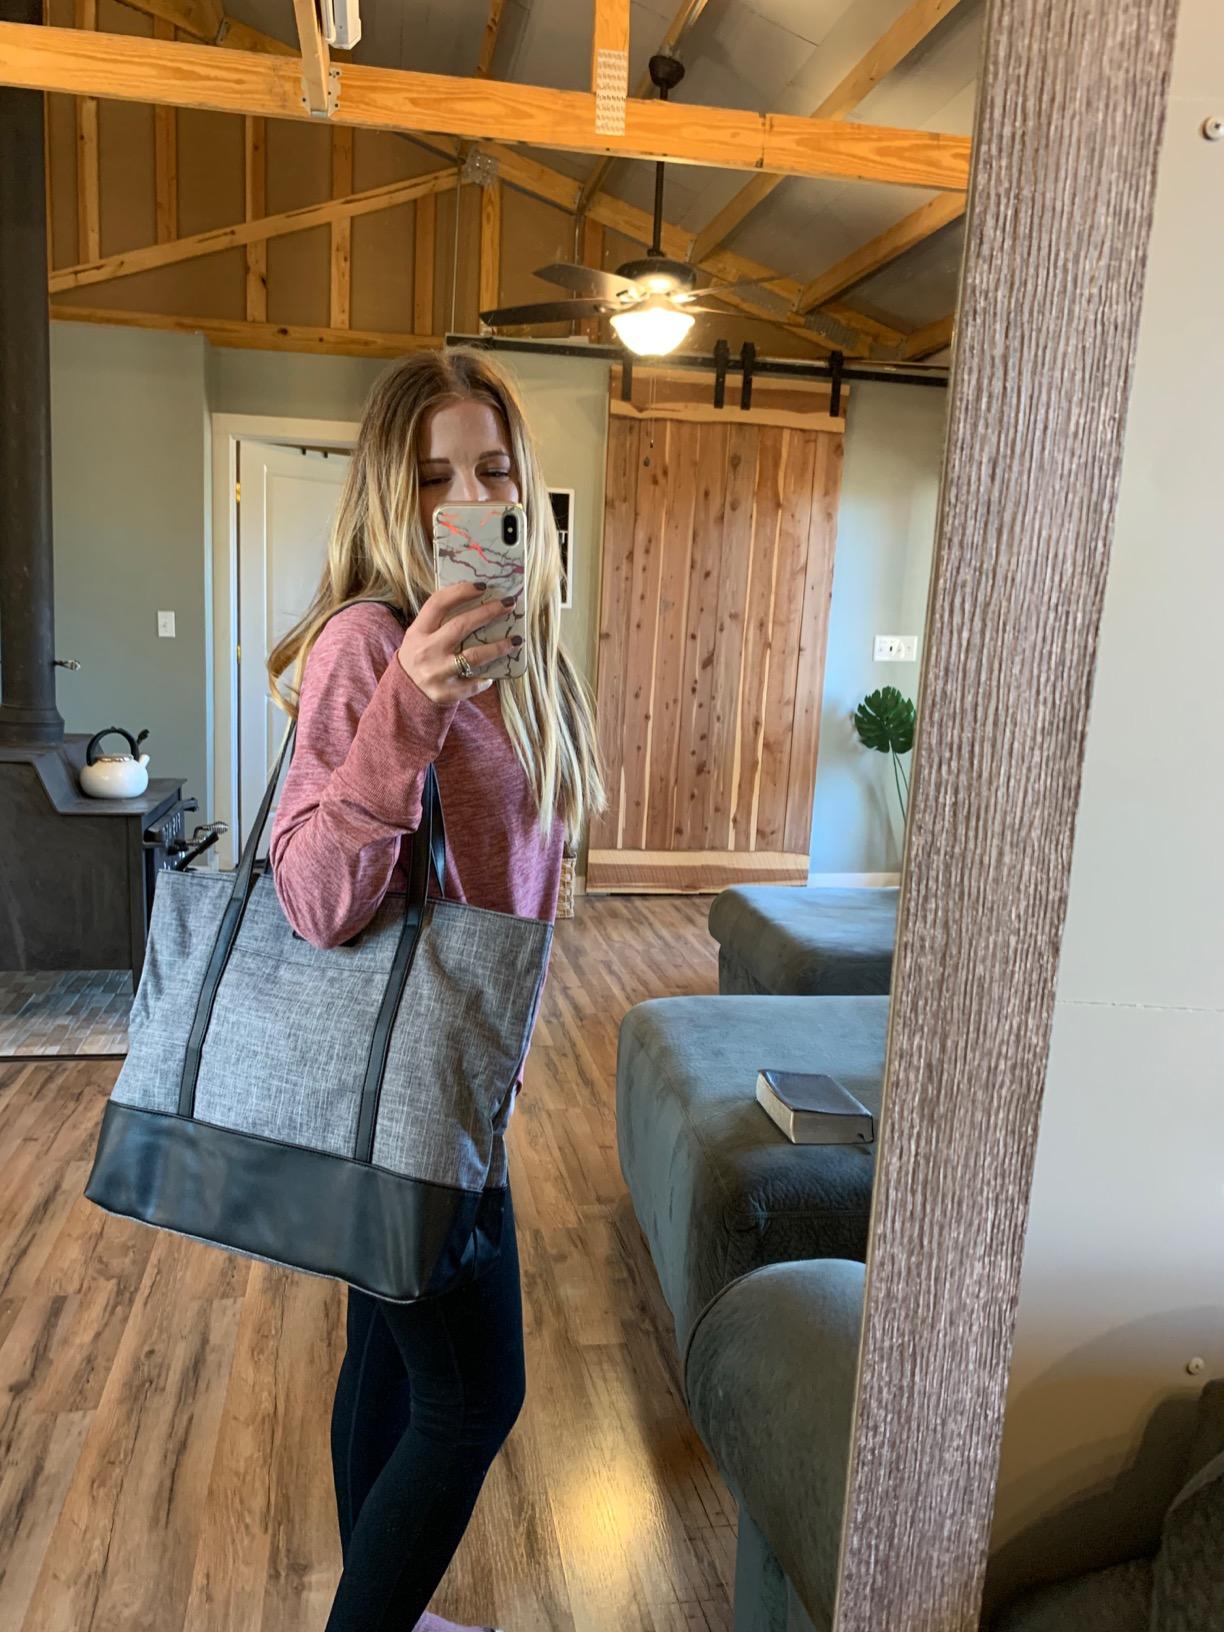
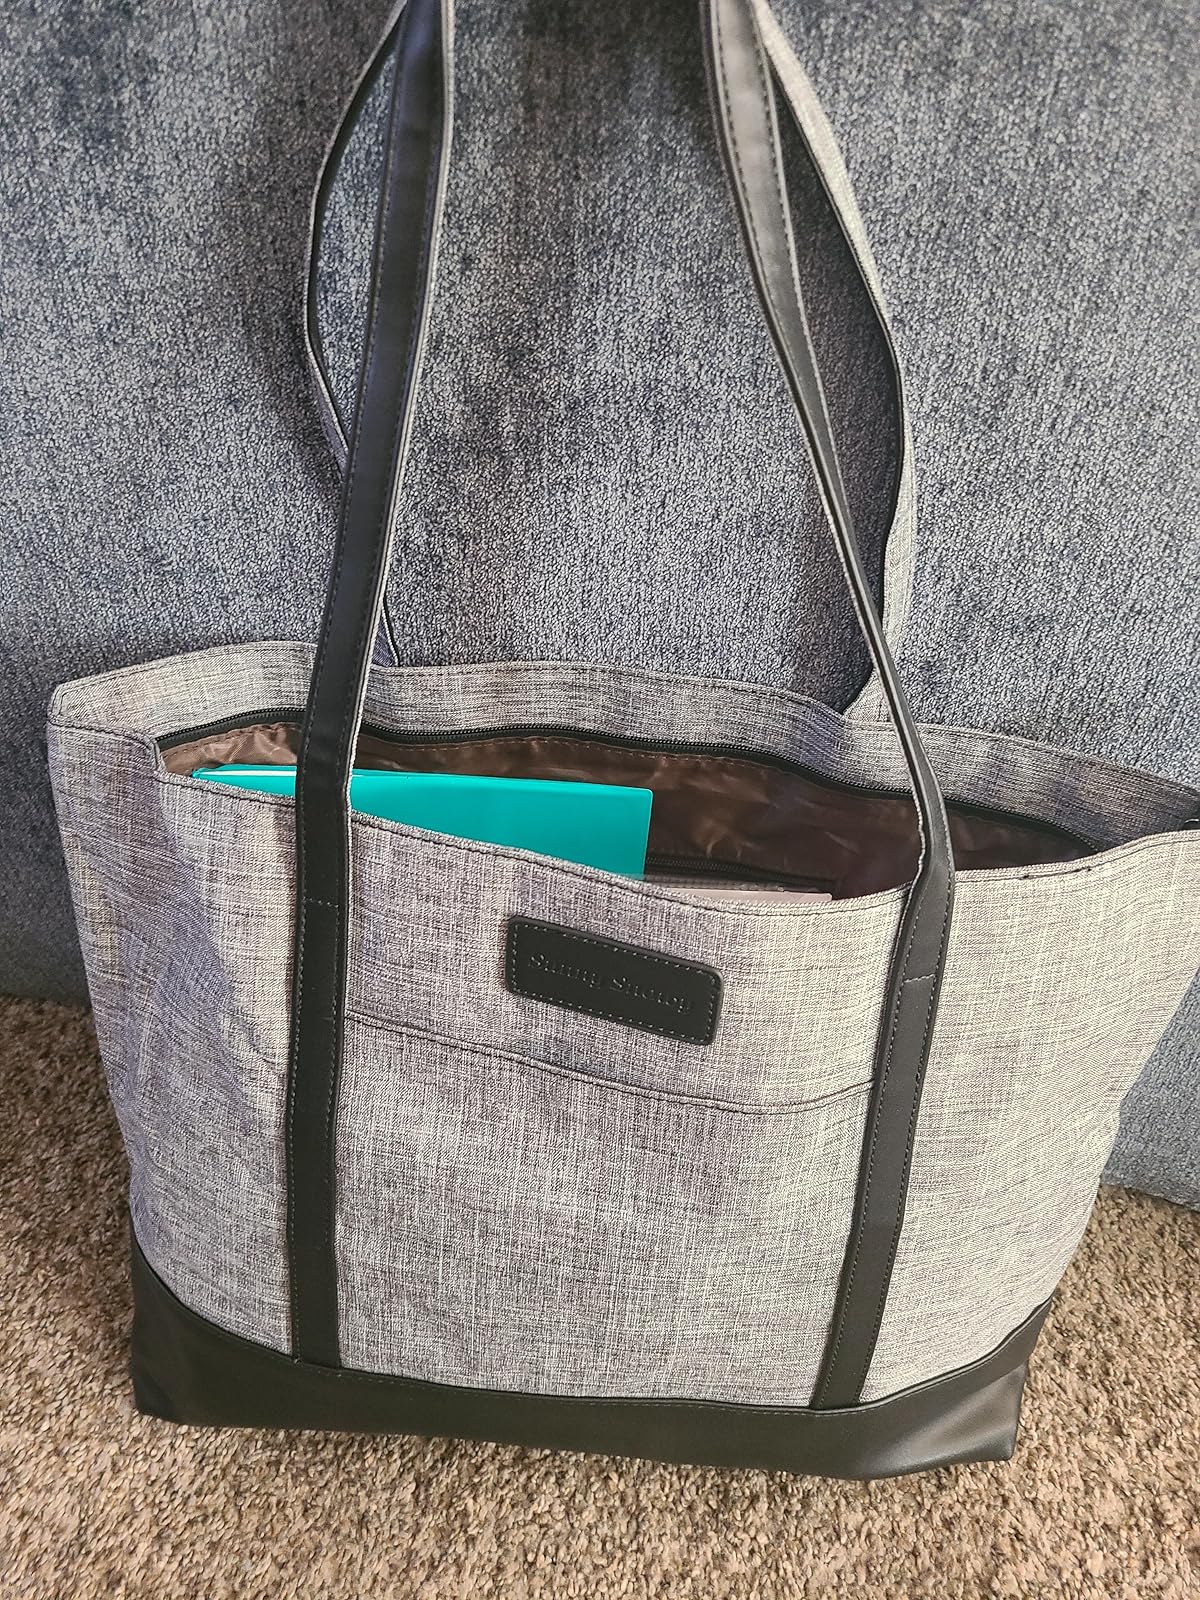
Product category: bag
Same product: yes